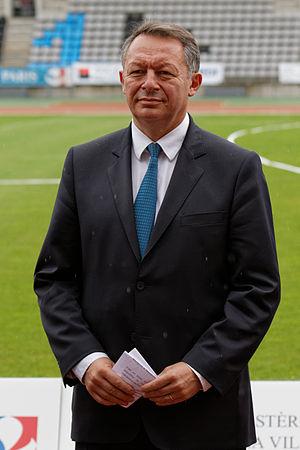
En 2018, il y a plus de 10 000 anciens élèves parmi lesquels on trouve des dirigeants politiques, des dirigeants d'entreprises et d'organisations non-gouvernementales, de nombreux hauts fonctionnaires de l'administration française et des organisations internationales, ambassadeurs, universitaires, députés, élus locaux, cadres de l’armée et du monde du renseignement, journalistes, intellectuels, artistes, etc.
Le gouvernement Bernard Cazeneuve est le trente-neuvième gouvernement de la Vᵉ République française. Il s'agit du cinquième et dernier gouvernement nommé par le président de la République François Hollande.